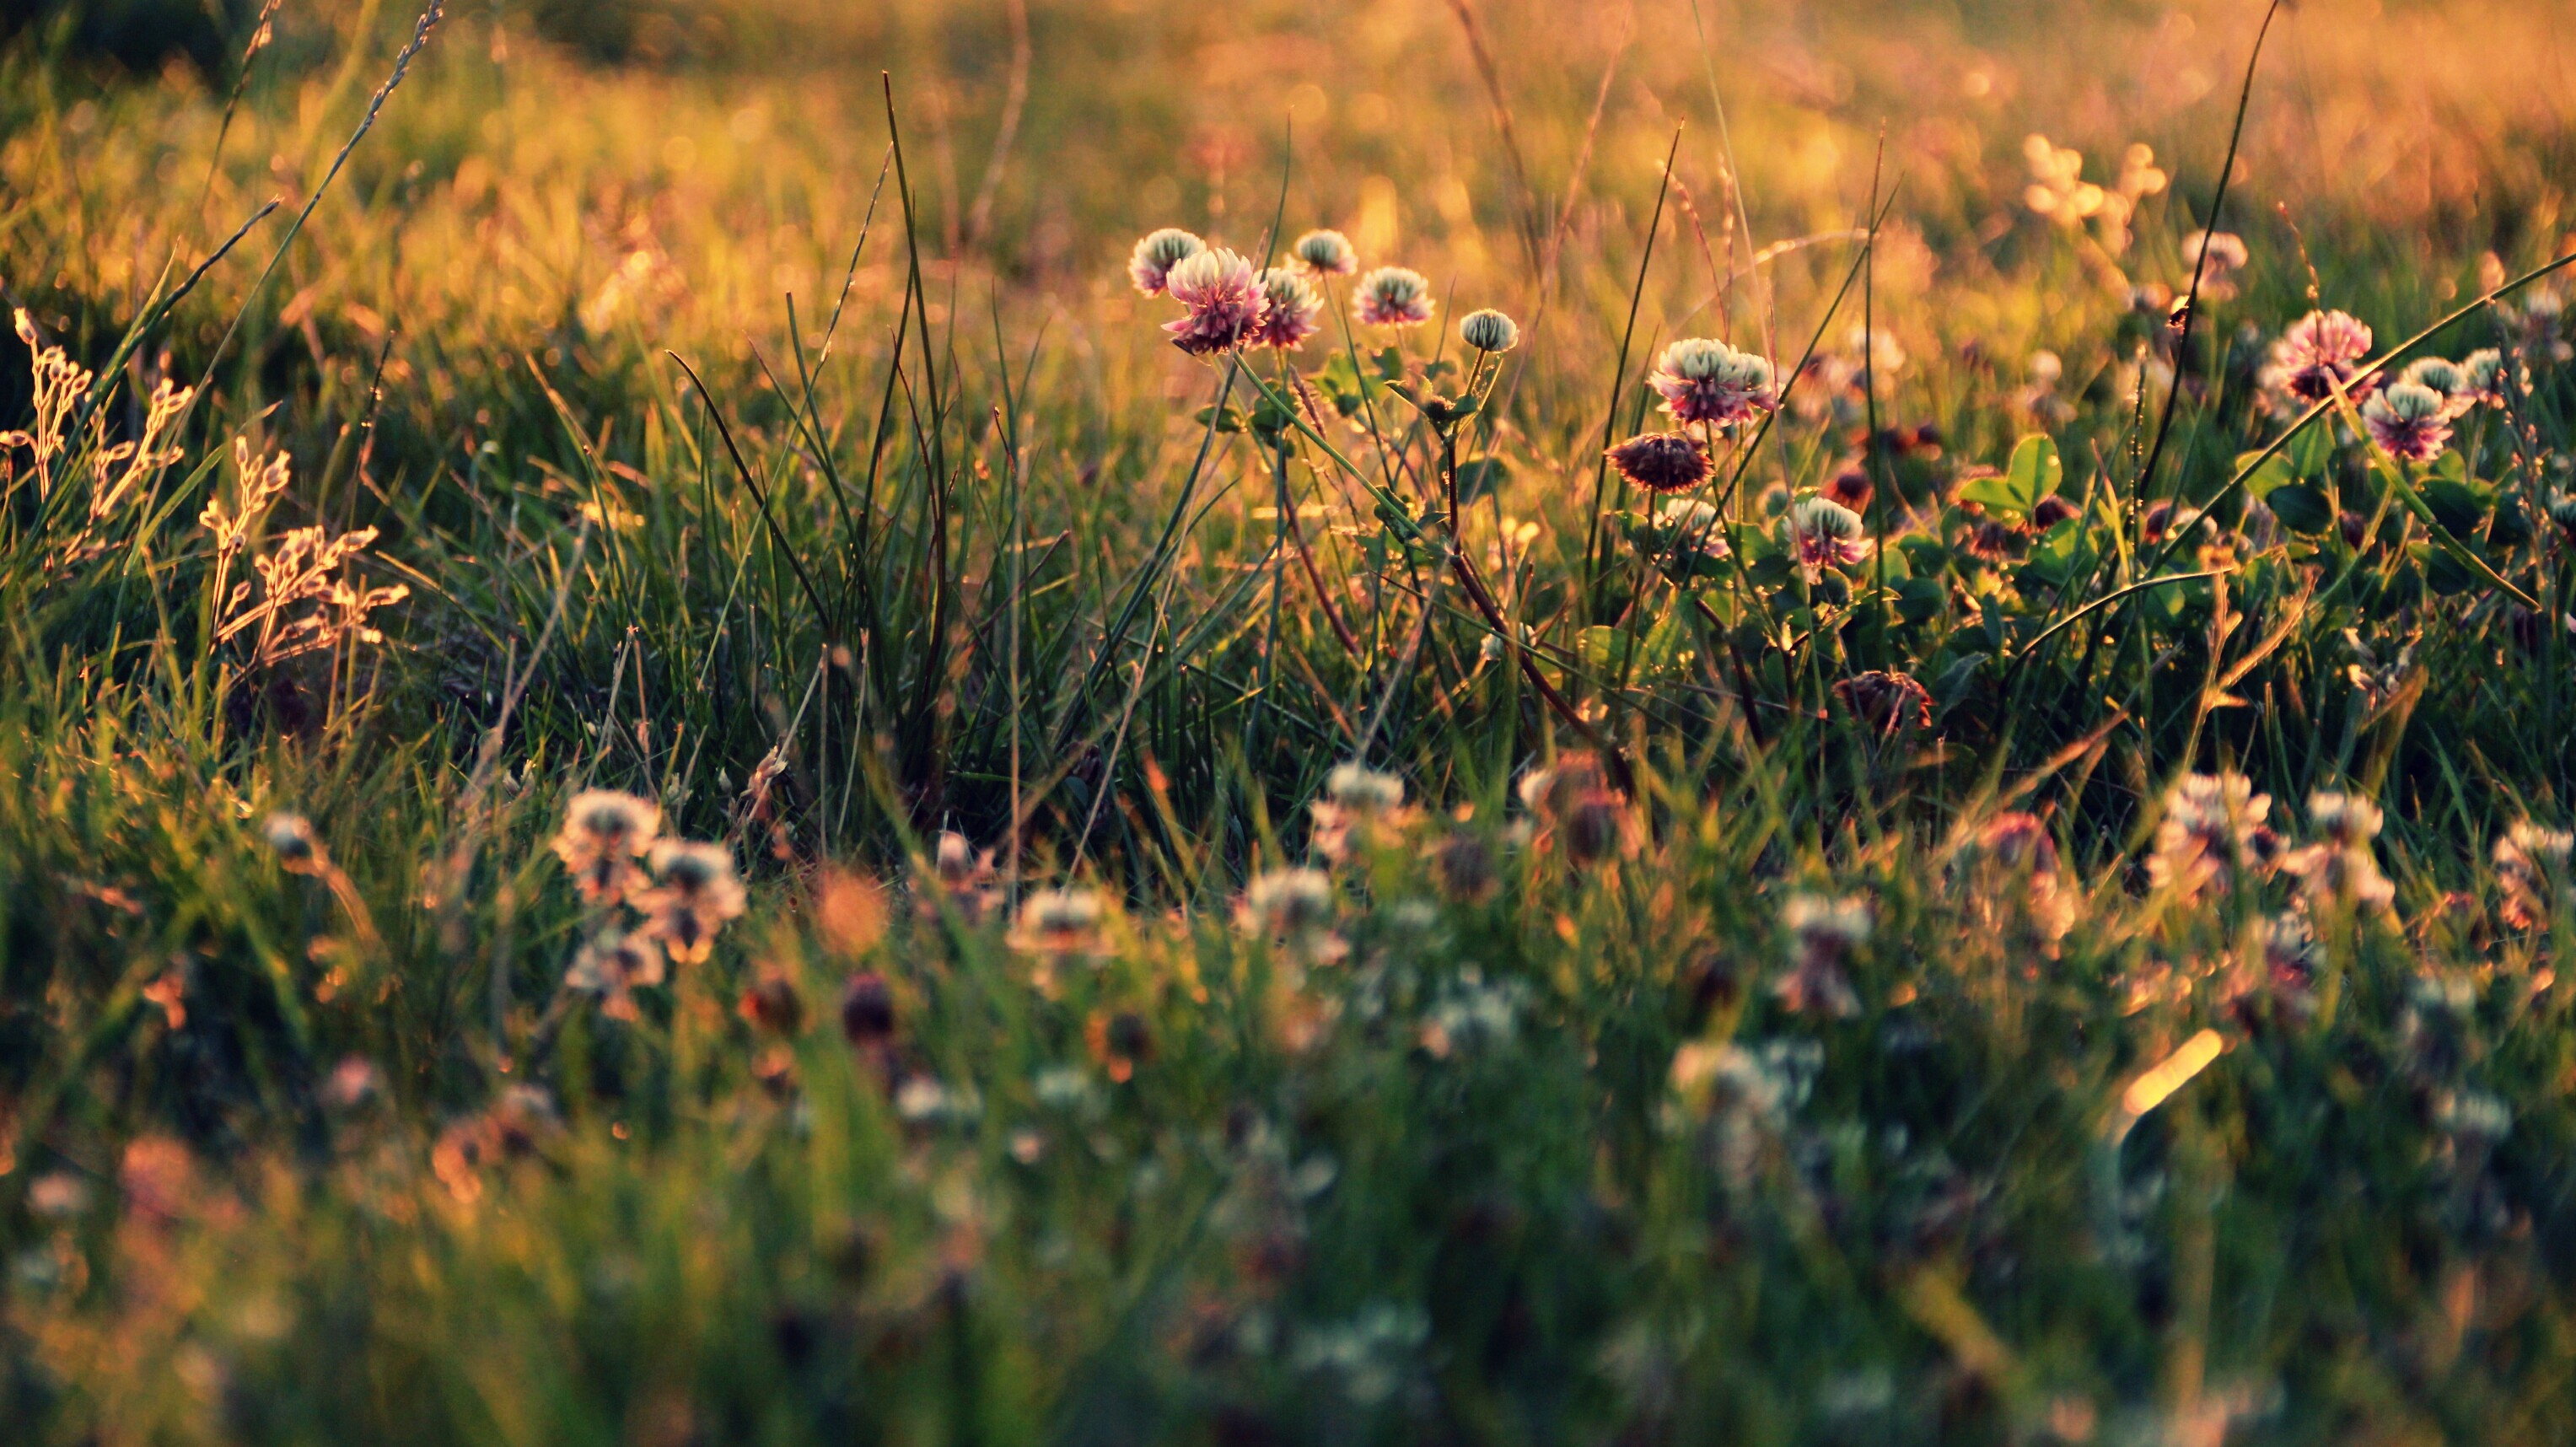
bloom, colorfull, grass, flower, green, plant, vegetation, natural environment, meadow, natural landscape, wildflower, prairie, grass family, morning, spring, grassland, leaf, flowering plant, sunlight, wildlife, plant community, photography, Forb, field, lawn, herbaceous plant, plant stem, sedge family